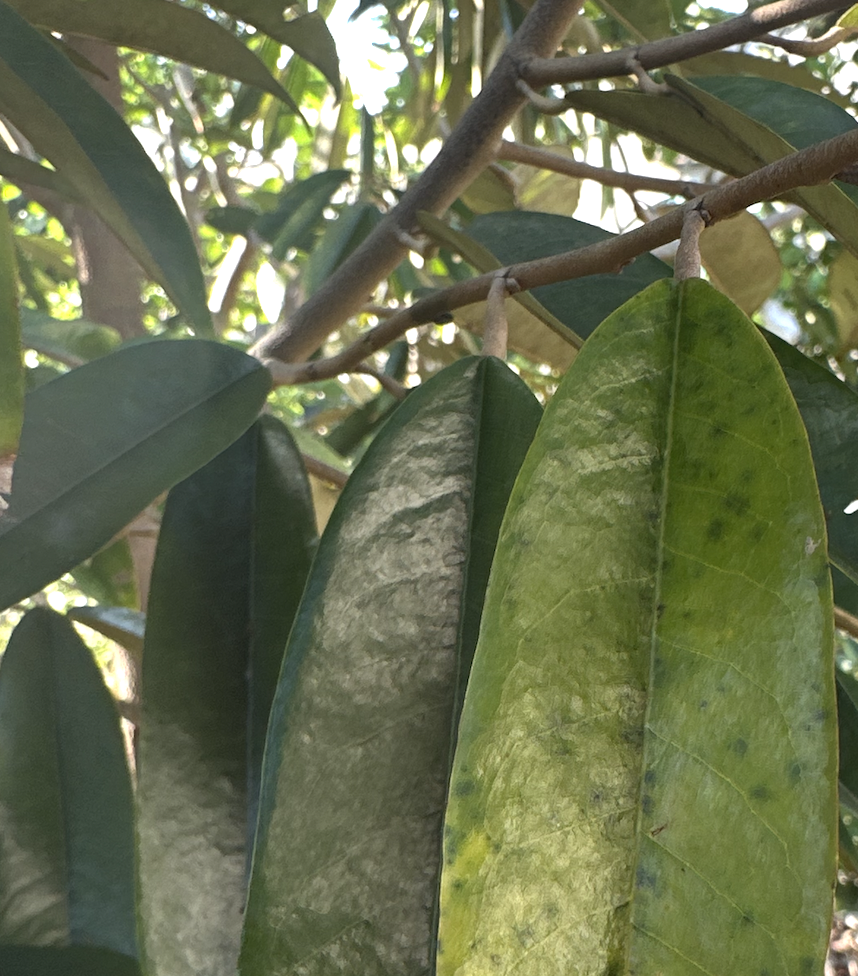
Label: sooty_mold